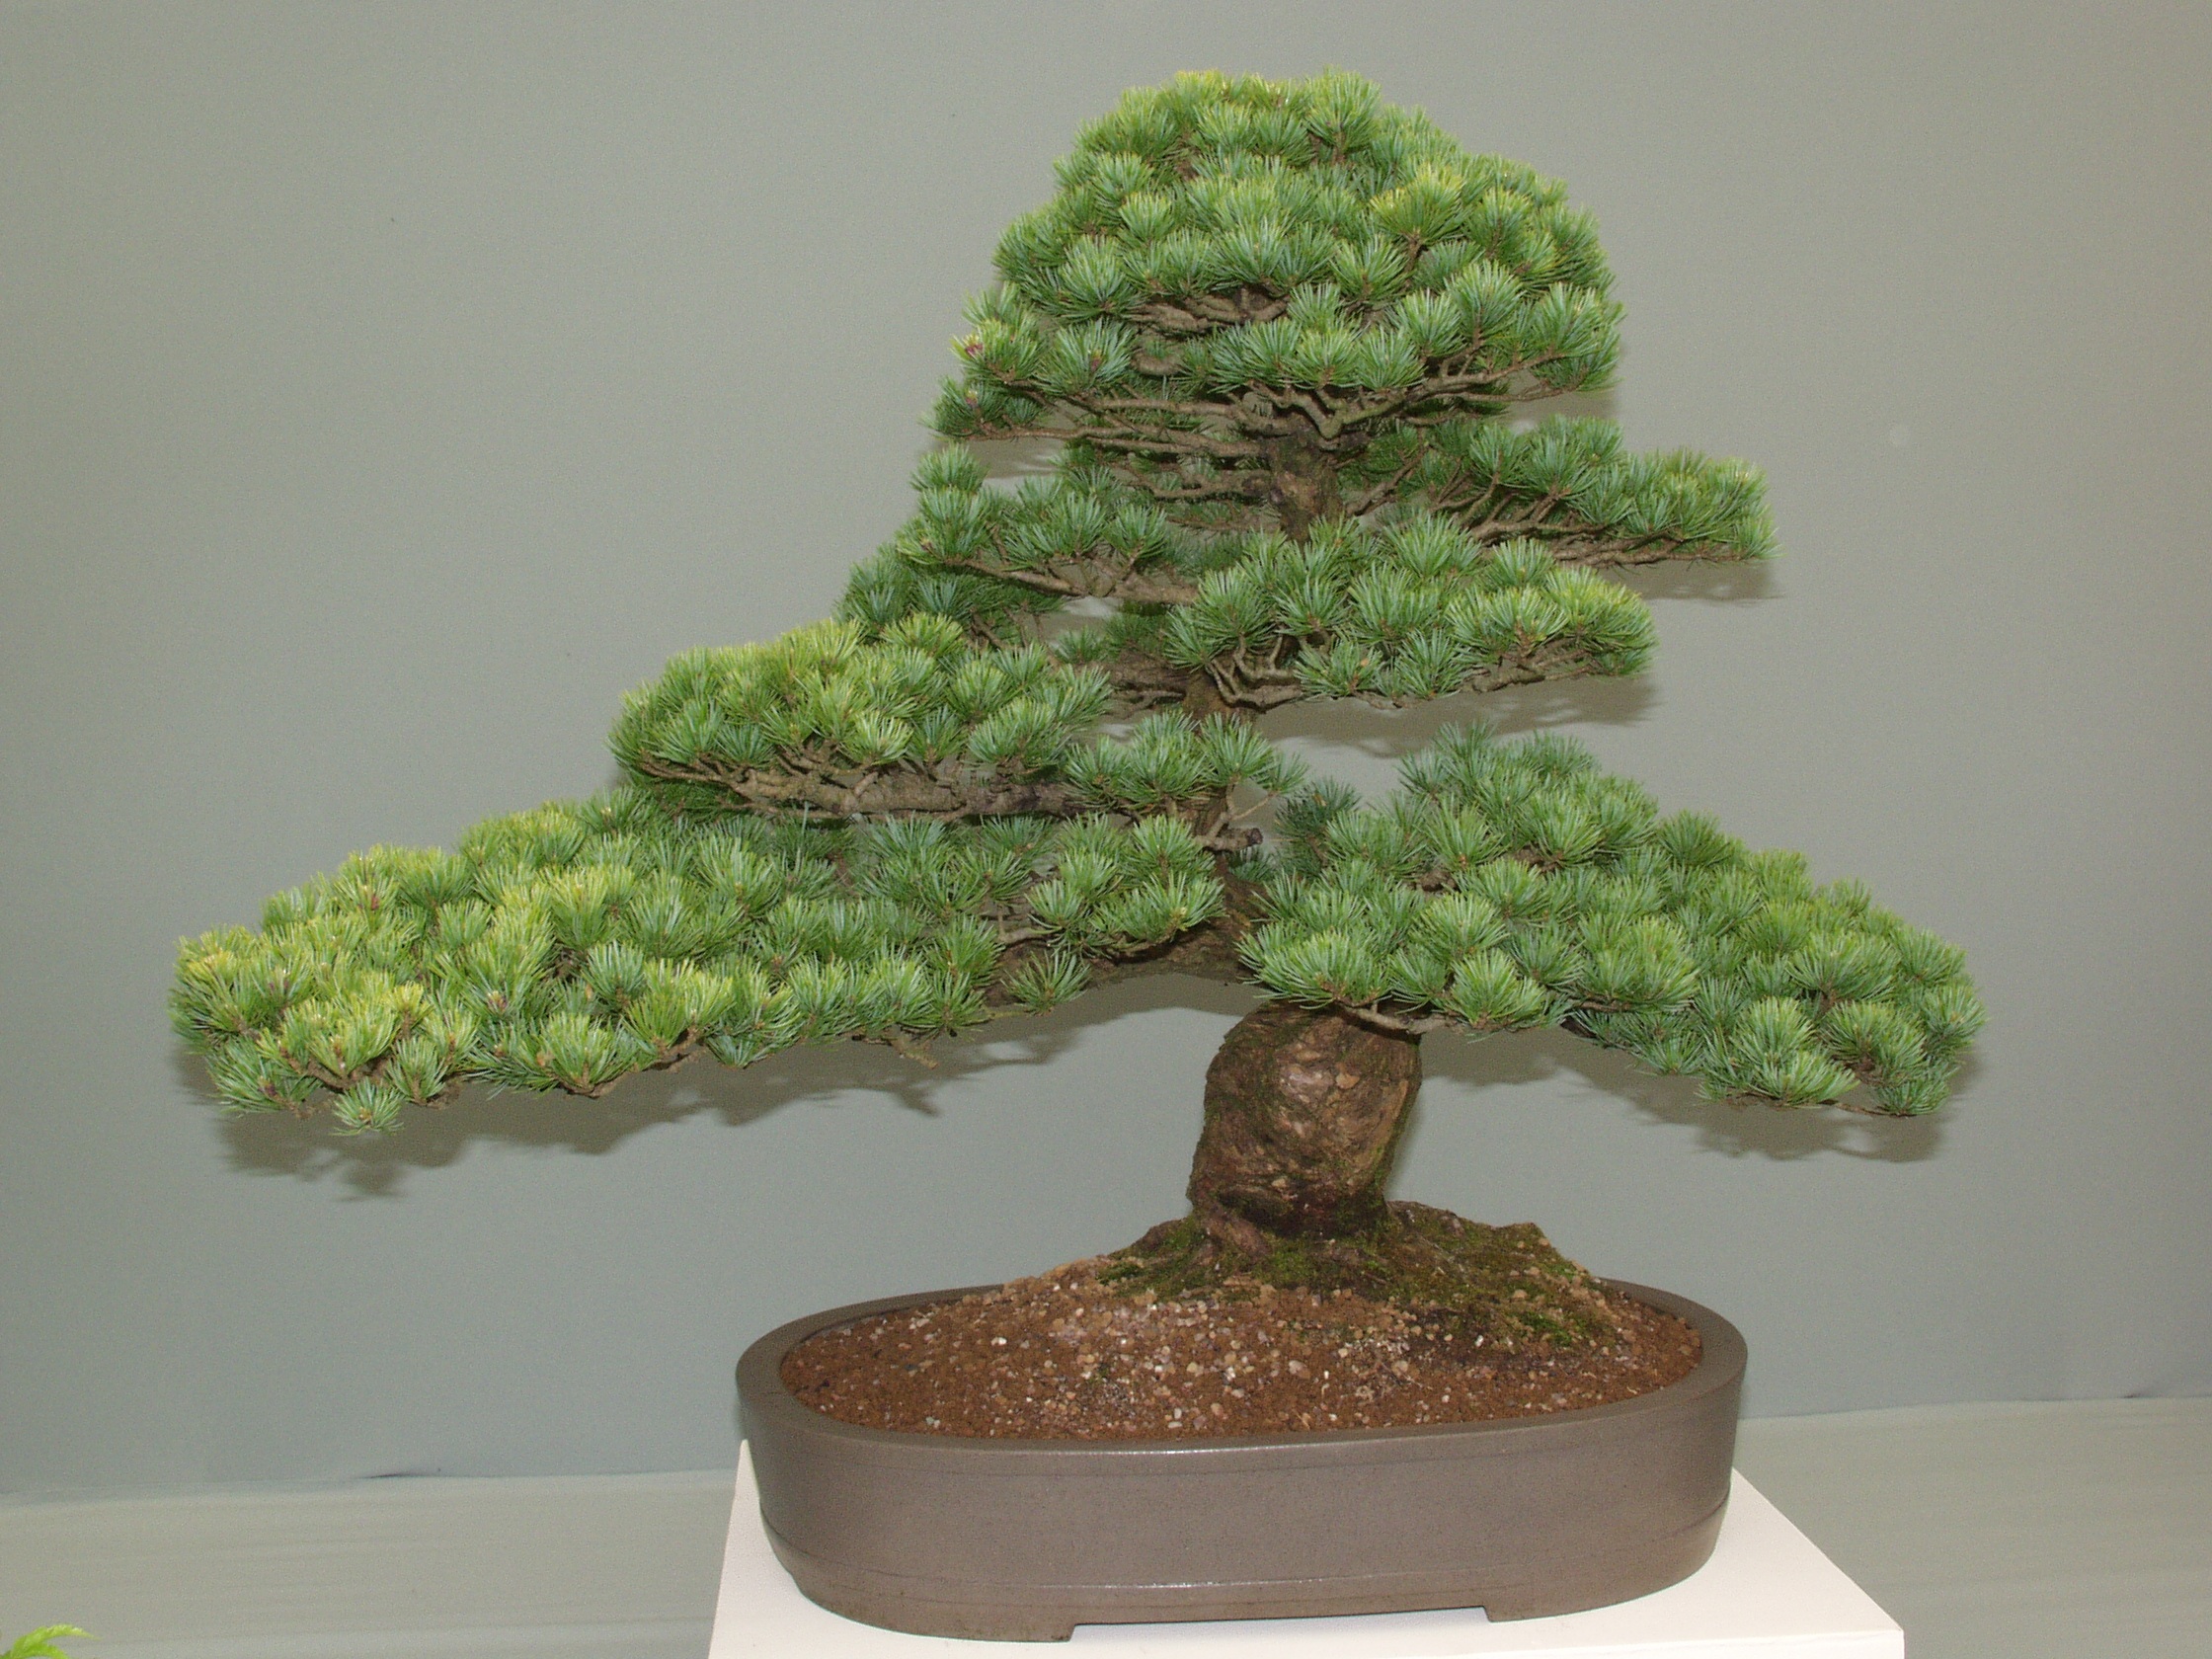
tree, plant, pine, japan, houseplant, miniature, spruce, bonsai, woody plant, land plant, sageretia theezans